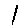
Label: 1